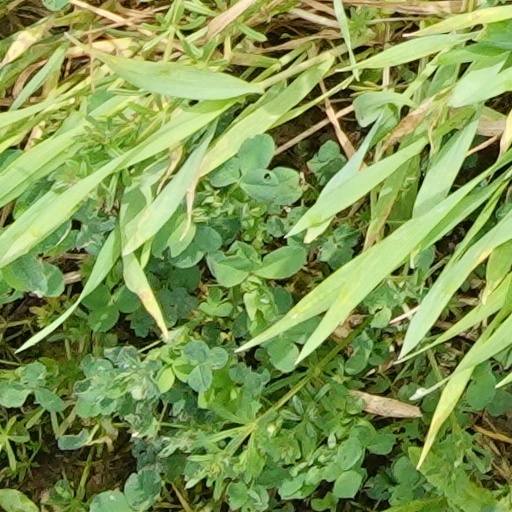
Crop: wheat